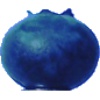
Label: huckleberry